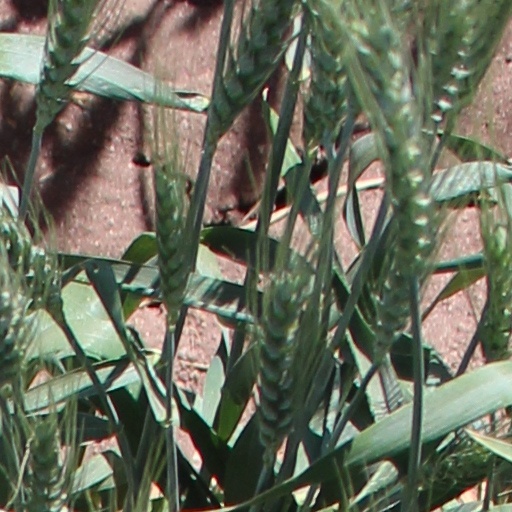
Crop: wheat